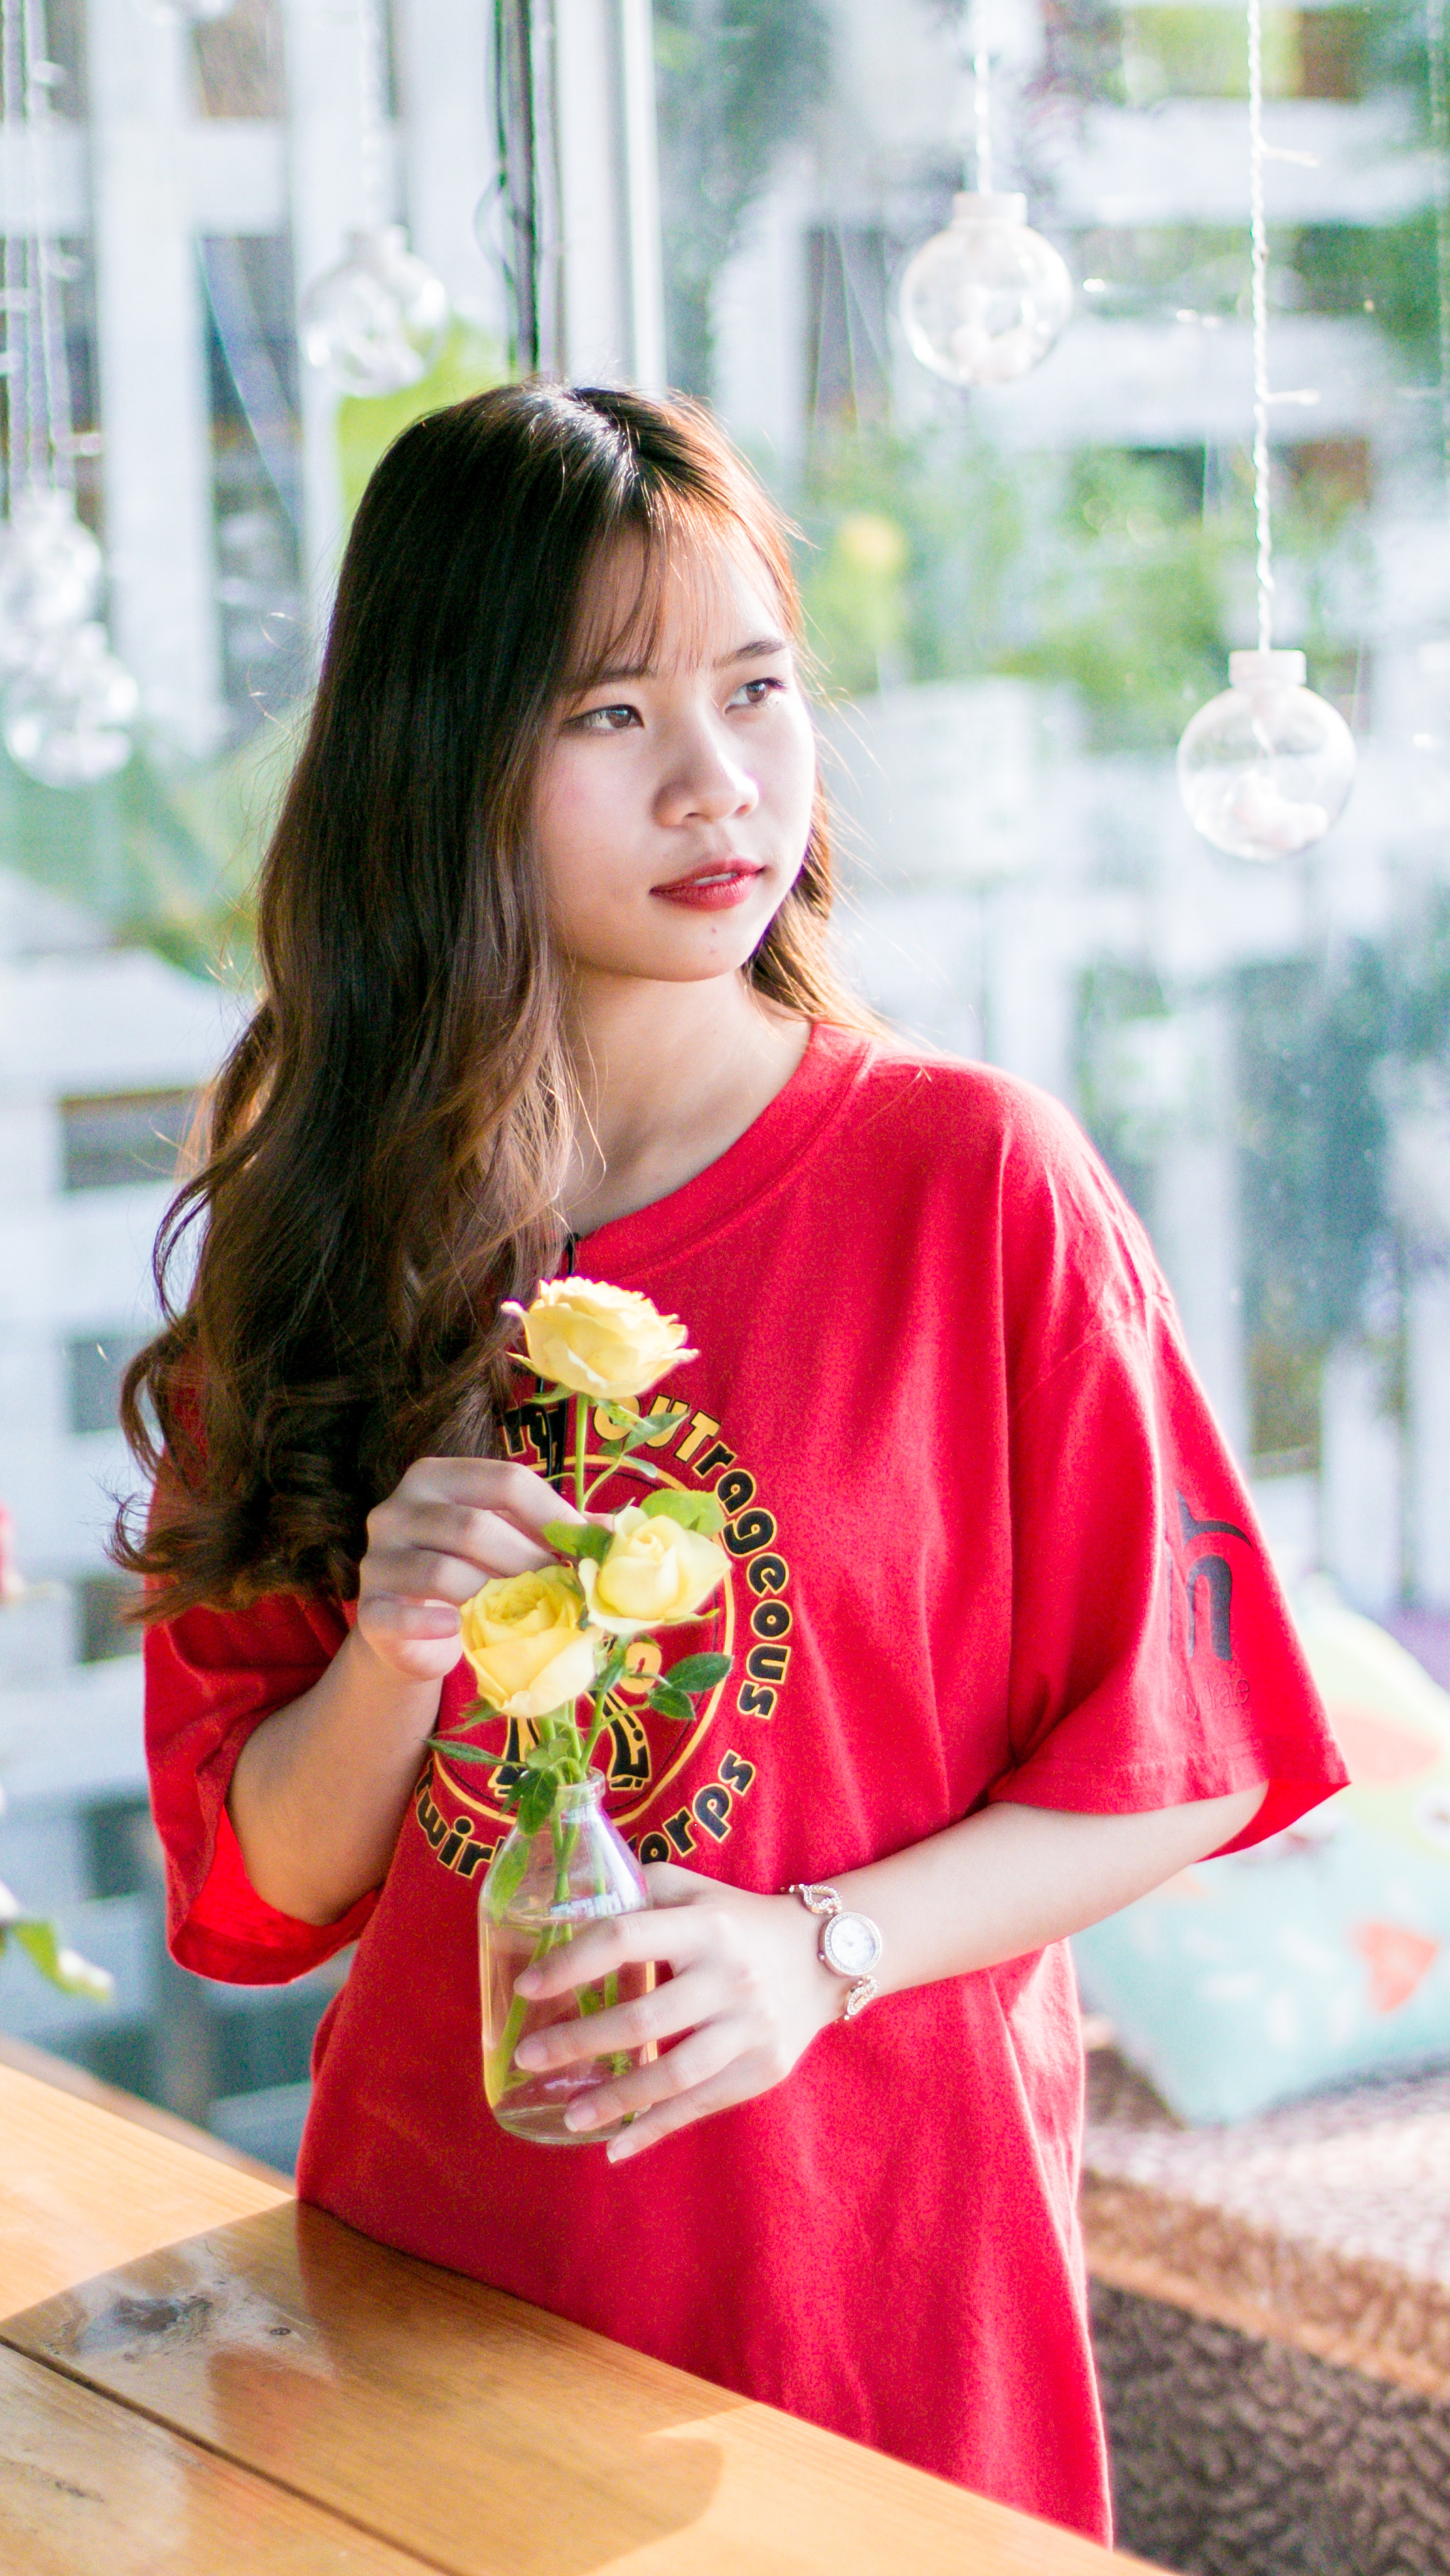
smile, food